Park Chung Hee

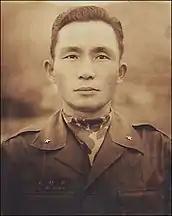

The schooling environment at the Manchukuo Academy was tense, in part due to its significant ethnic, linguistic, and political diversity. Its student body was composed of around 10 Korean, 223 Chinese, and 107 Japanese people. According to Chong-sik Lee, Park excelled at the academy, especially in comparison to the non-Japanese students. He was fluent in Japanese, comparatively well-educated, and already accustomed to military drills and regimented dormitory life from his time at Taegu Normal School. He adopted and went by the Japanese name .